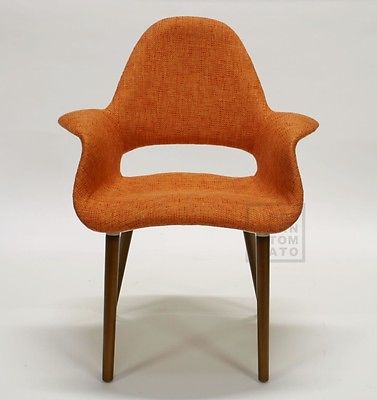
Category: chair